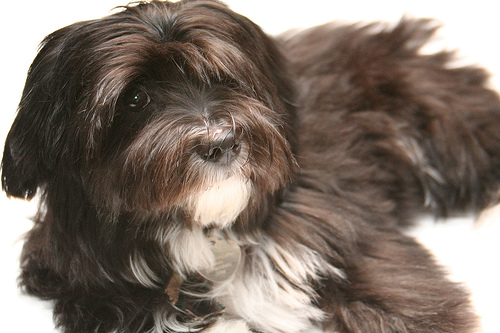
Animal: dog
Breed: havanese